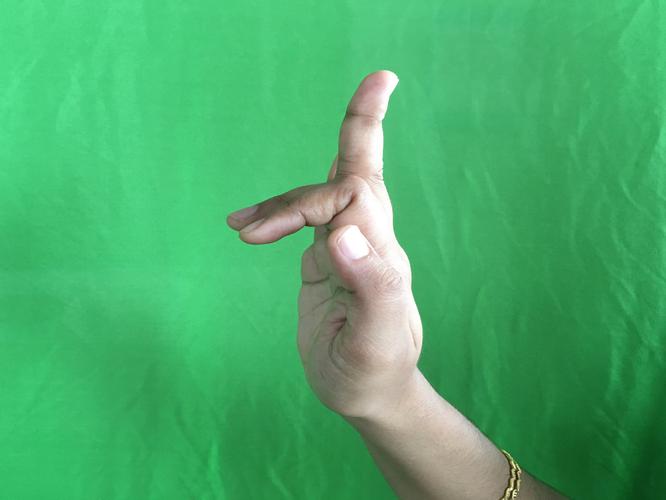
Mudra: Shukatundam
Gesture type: single_hand